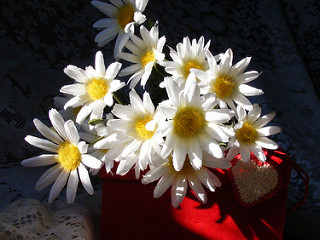
Flower: daisy